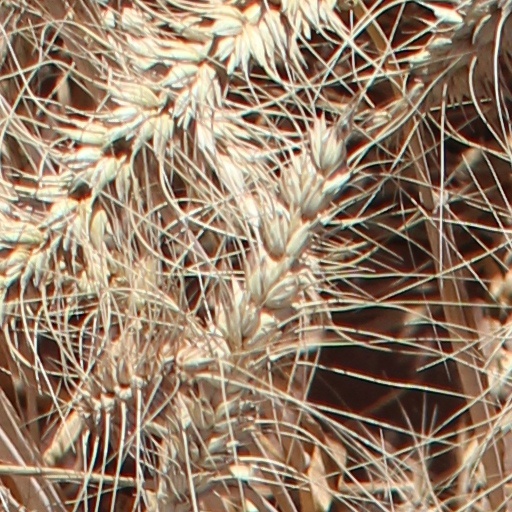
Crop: wheat